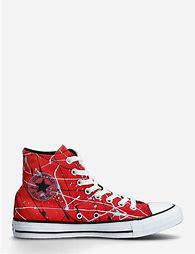
Brand: Converse
Model: Ctas Hi